Sonoran pronghorn

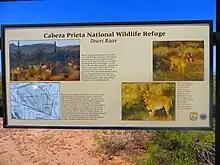
Sign along the El Camino Del Diablo at the eastern entrance to Cabeza Prieta National Wildlife Refuge, providing information about the animal

The Sonoran pronghorn (Antilocapra americana sonoriensis) is an endangered subspecies of pronghorn that is endemic to the Sonoran Desert.